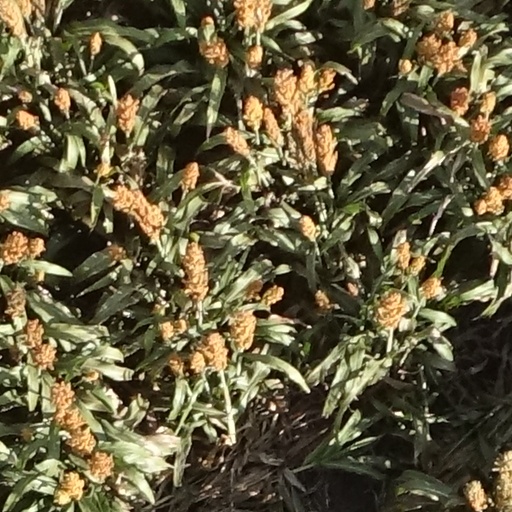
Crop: sorghum